University of Glasgow

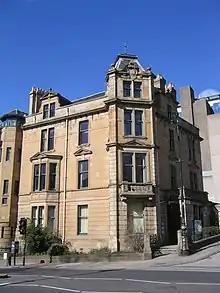
The School of History building occupies what were formerly townhouses on University Avenue.

Over the following centuries, the university's size and scope continued to expand. In 1757 it built the Macfarlane Observatory and later Scotland's first public museum, the Hunterian. It was a center of the Scottish Enlightenment and subsequently of the Industrial Revolution, and its expansion in the High Street was constrained. The area around the university declined as well-off residents moved westwards with the expansion of the city and overcrowding of the immediate area by less well-off residents. It was this rapid slumming of the area that was a chief catalyst of the university's migration westward.